Syrian revolution

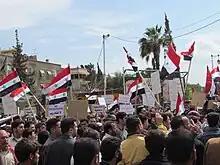
Demonstration in Douma, a Damascus suburb, against the Assad government on 8 April 2011.

In Daraa, demonstrators clashed with local police, and confrontations escalated on 18 March after Friday prayers. Security forces attacked protestors gathered at the Omari Mosque using water cannons and tear gas, followed by live fire, killing four. On 20 March, a crowd burned down the Ba'ath Party headquarters and other public buildings. Security forces quickly responded, firing live ammunition at crowds, and attacking the focal points of the demonstrations. The two-day assault resulted in the deaths of seven police officers and fifteen protestors.